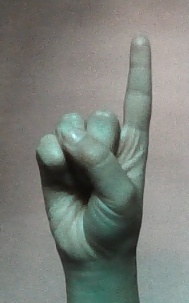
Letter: bb